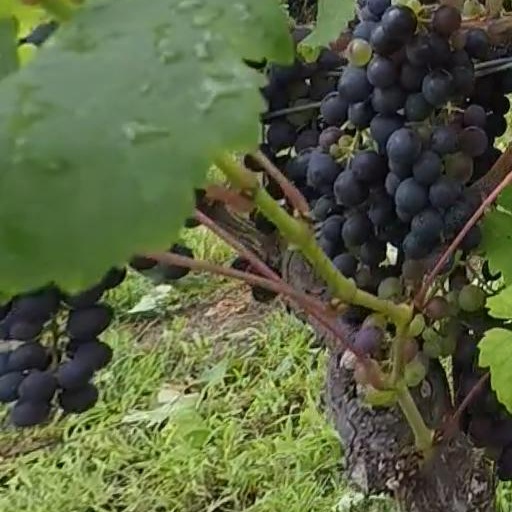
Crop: grape